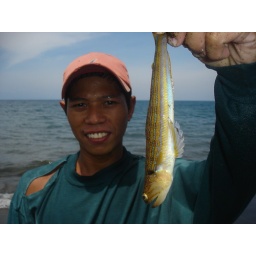
A fisherman proudly showing a fish with strange eyes. On the beach in Tiwi.